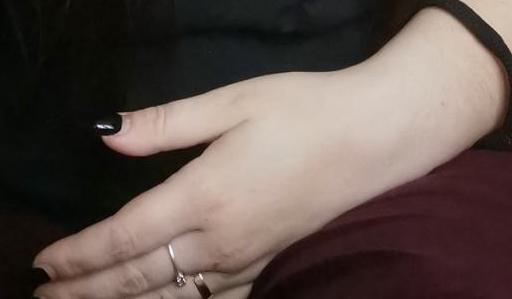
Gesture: no_gesture